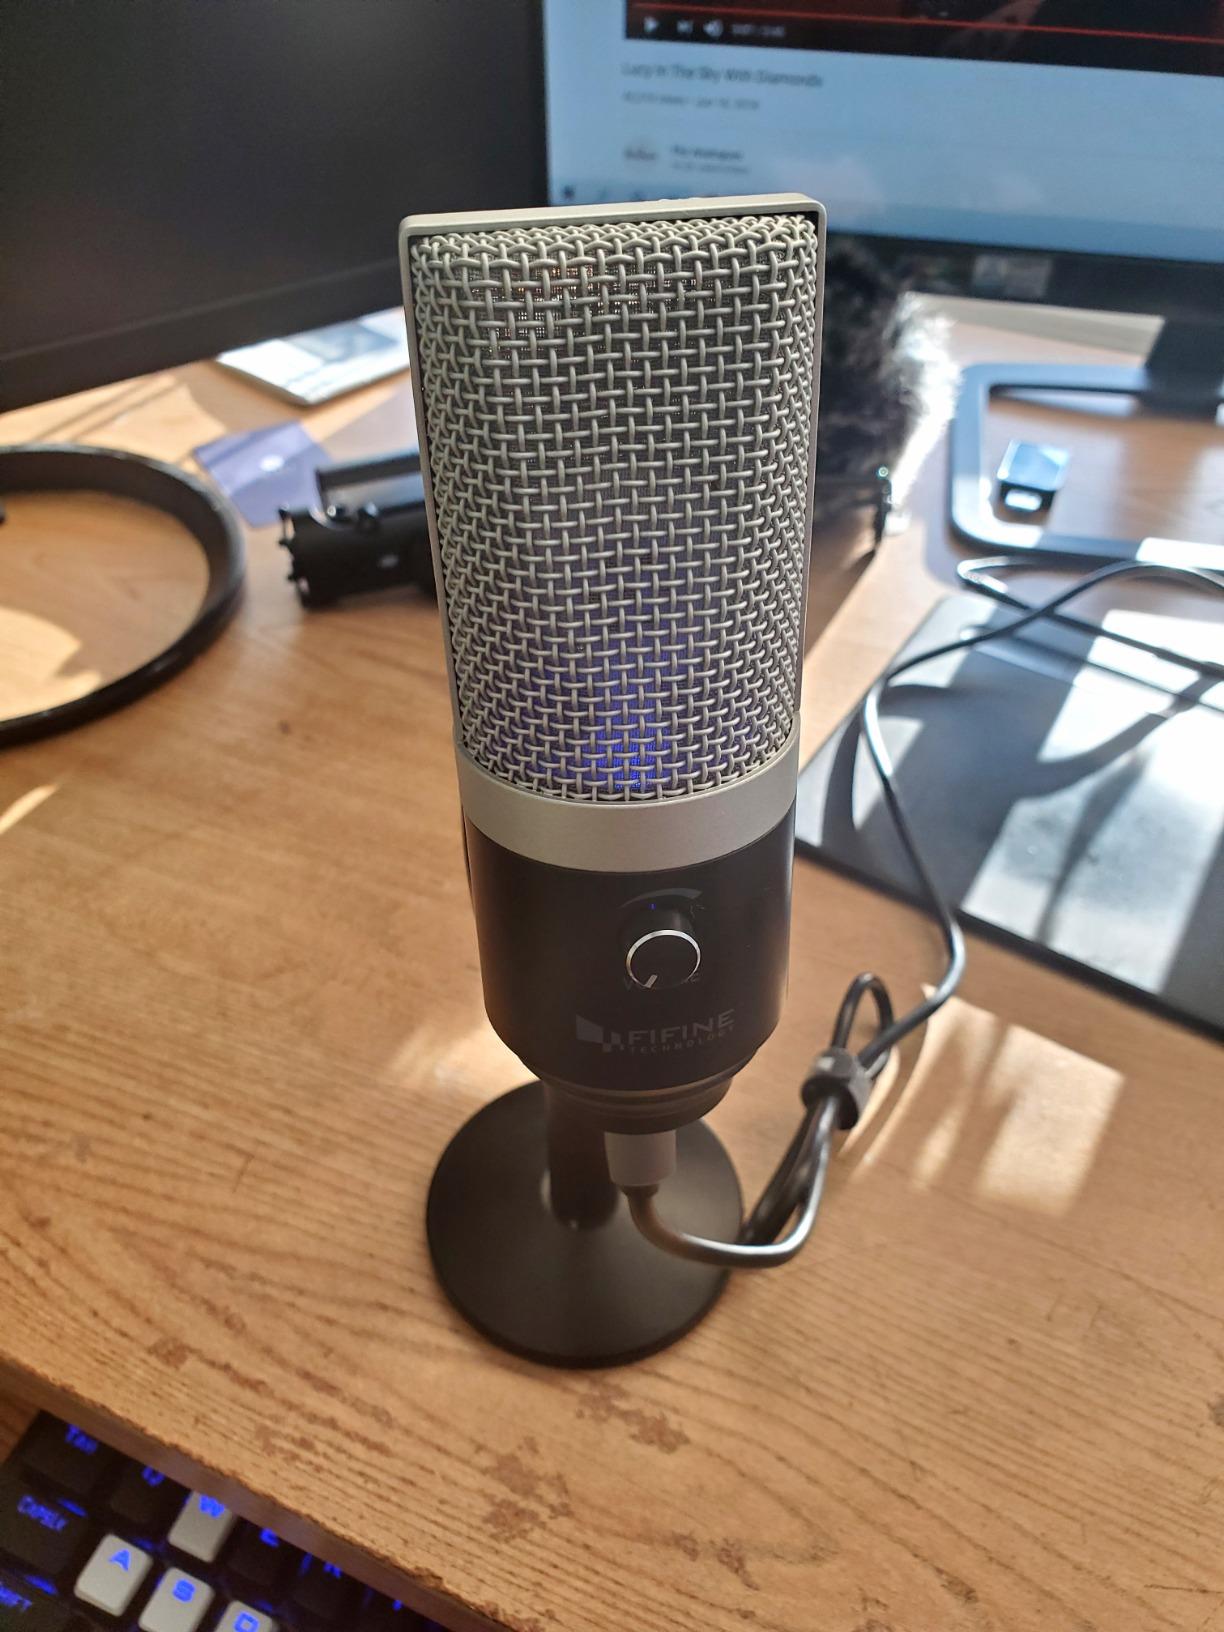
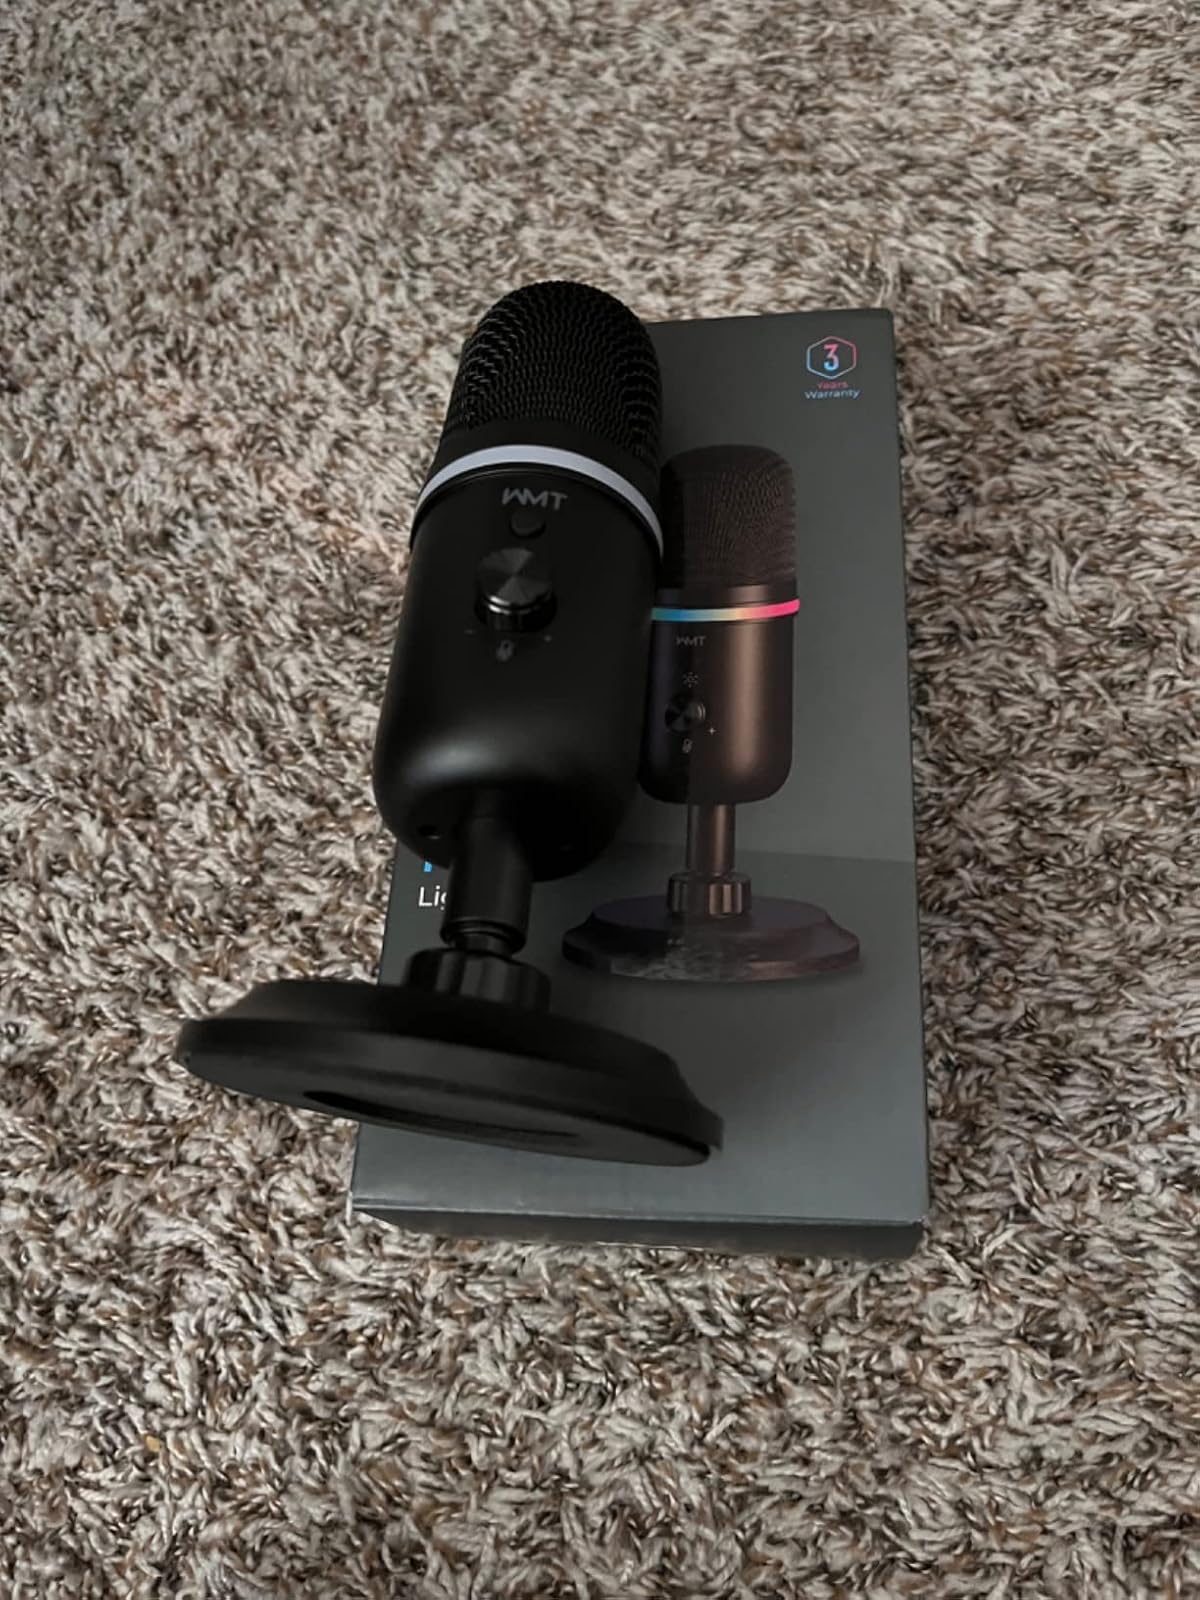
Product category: microphone
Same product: no